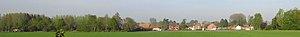
Vue panoramique de l'ancien village de Wiers
Wiers [wiɛːʀ] est une section de la ville belge de Péruwelz, située en Région wallonne dans la province de Hainaut.